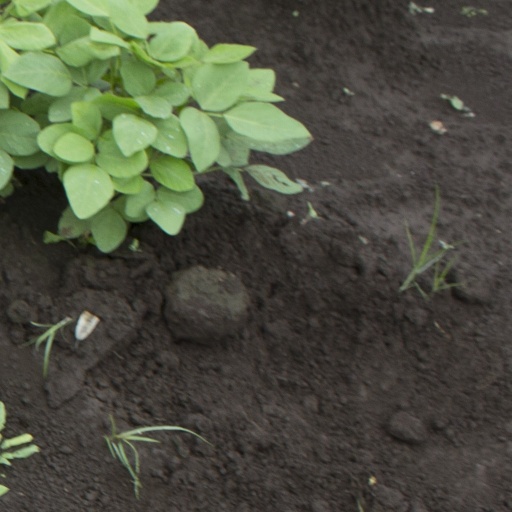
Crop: soybean